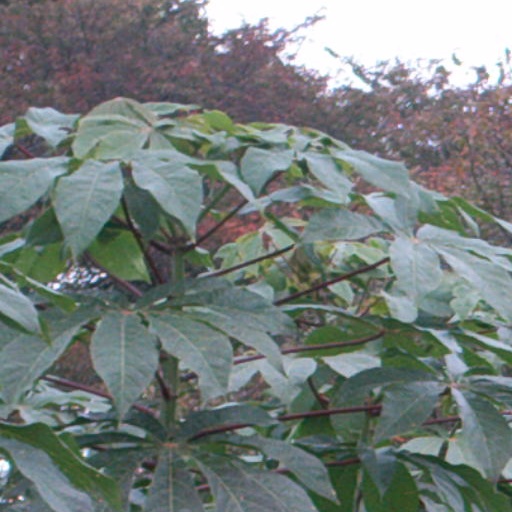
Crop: cassava